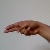
The image shows a hand gesture representing the letter 'H' in Indian Sign Language.